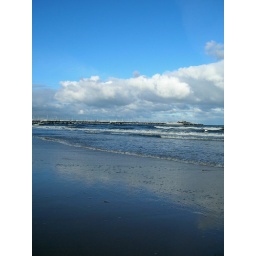
It's written in a sky as blue, as blue as your eyes ...